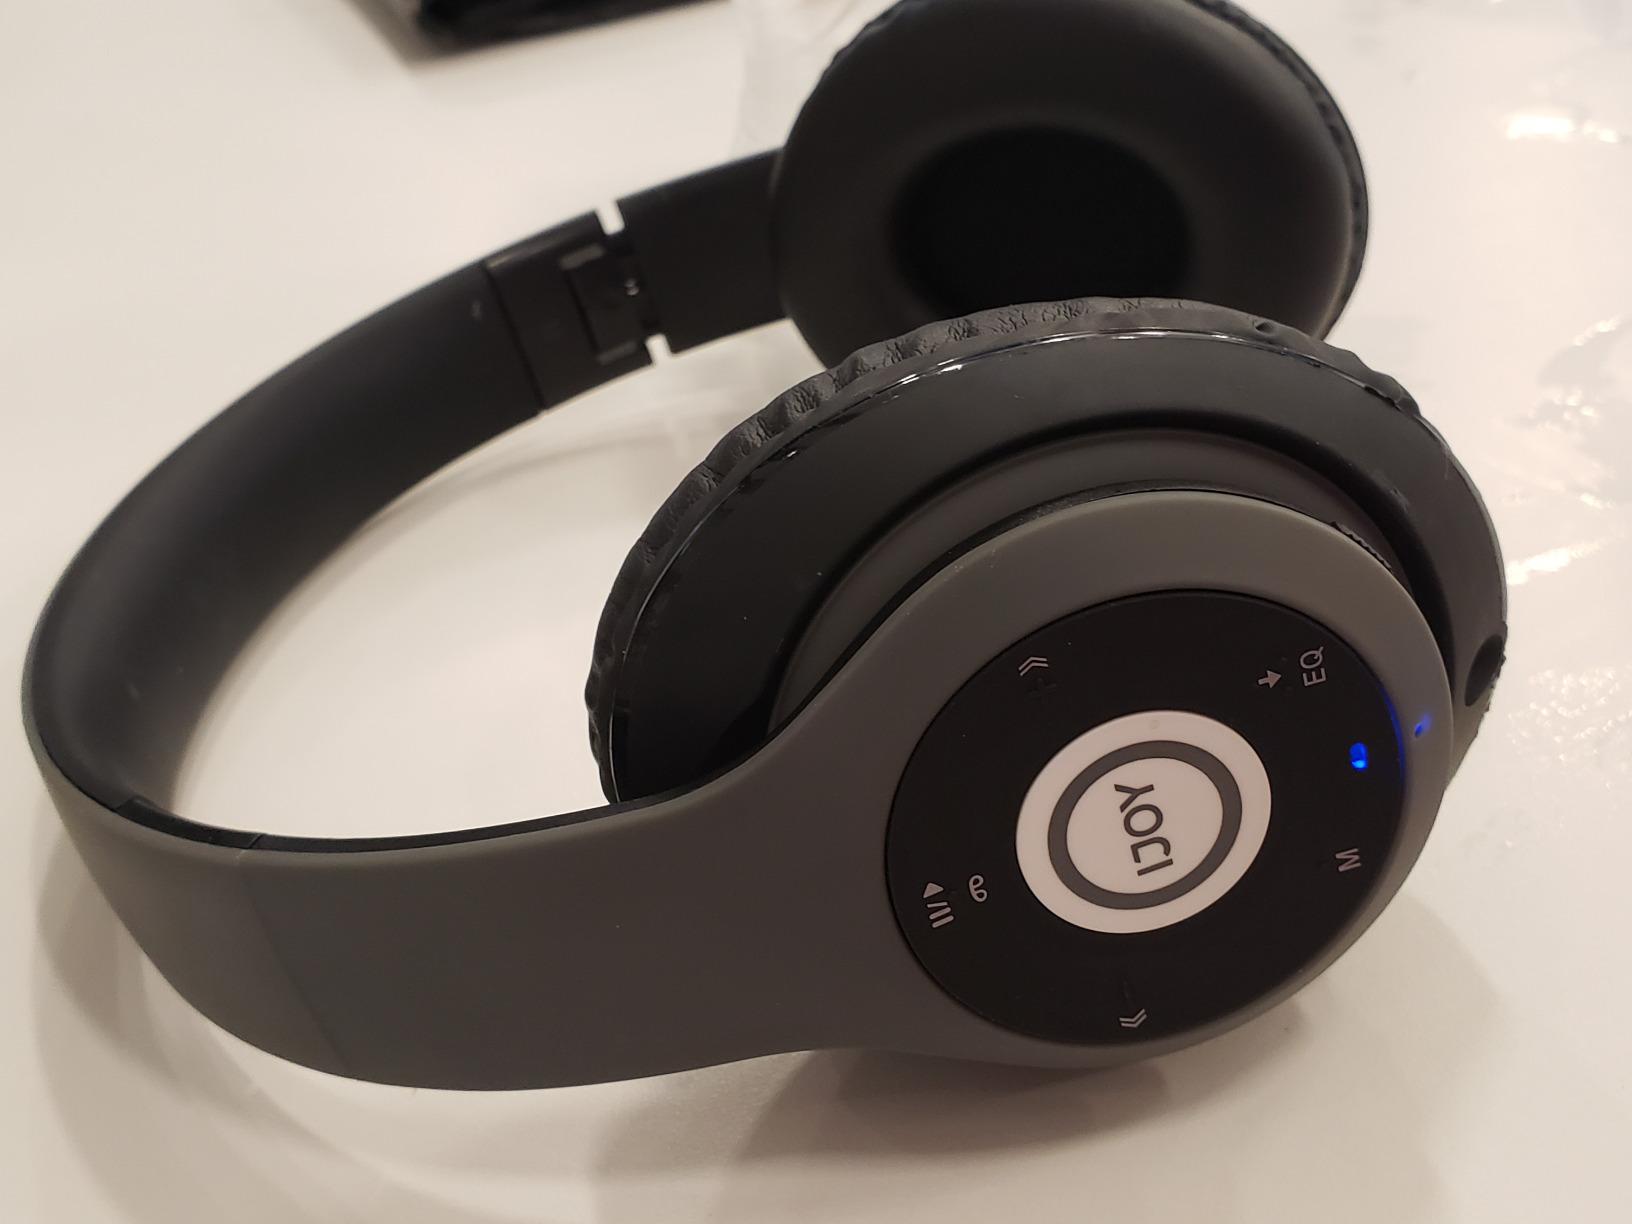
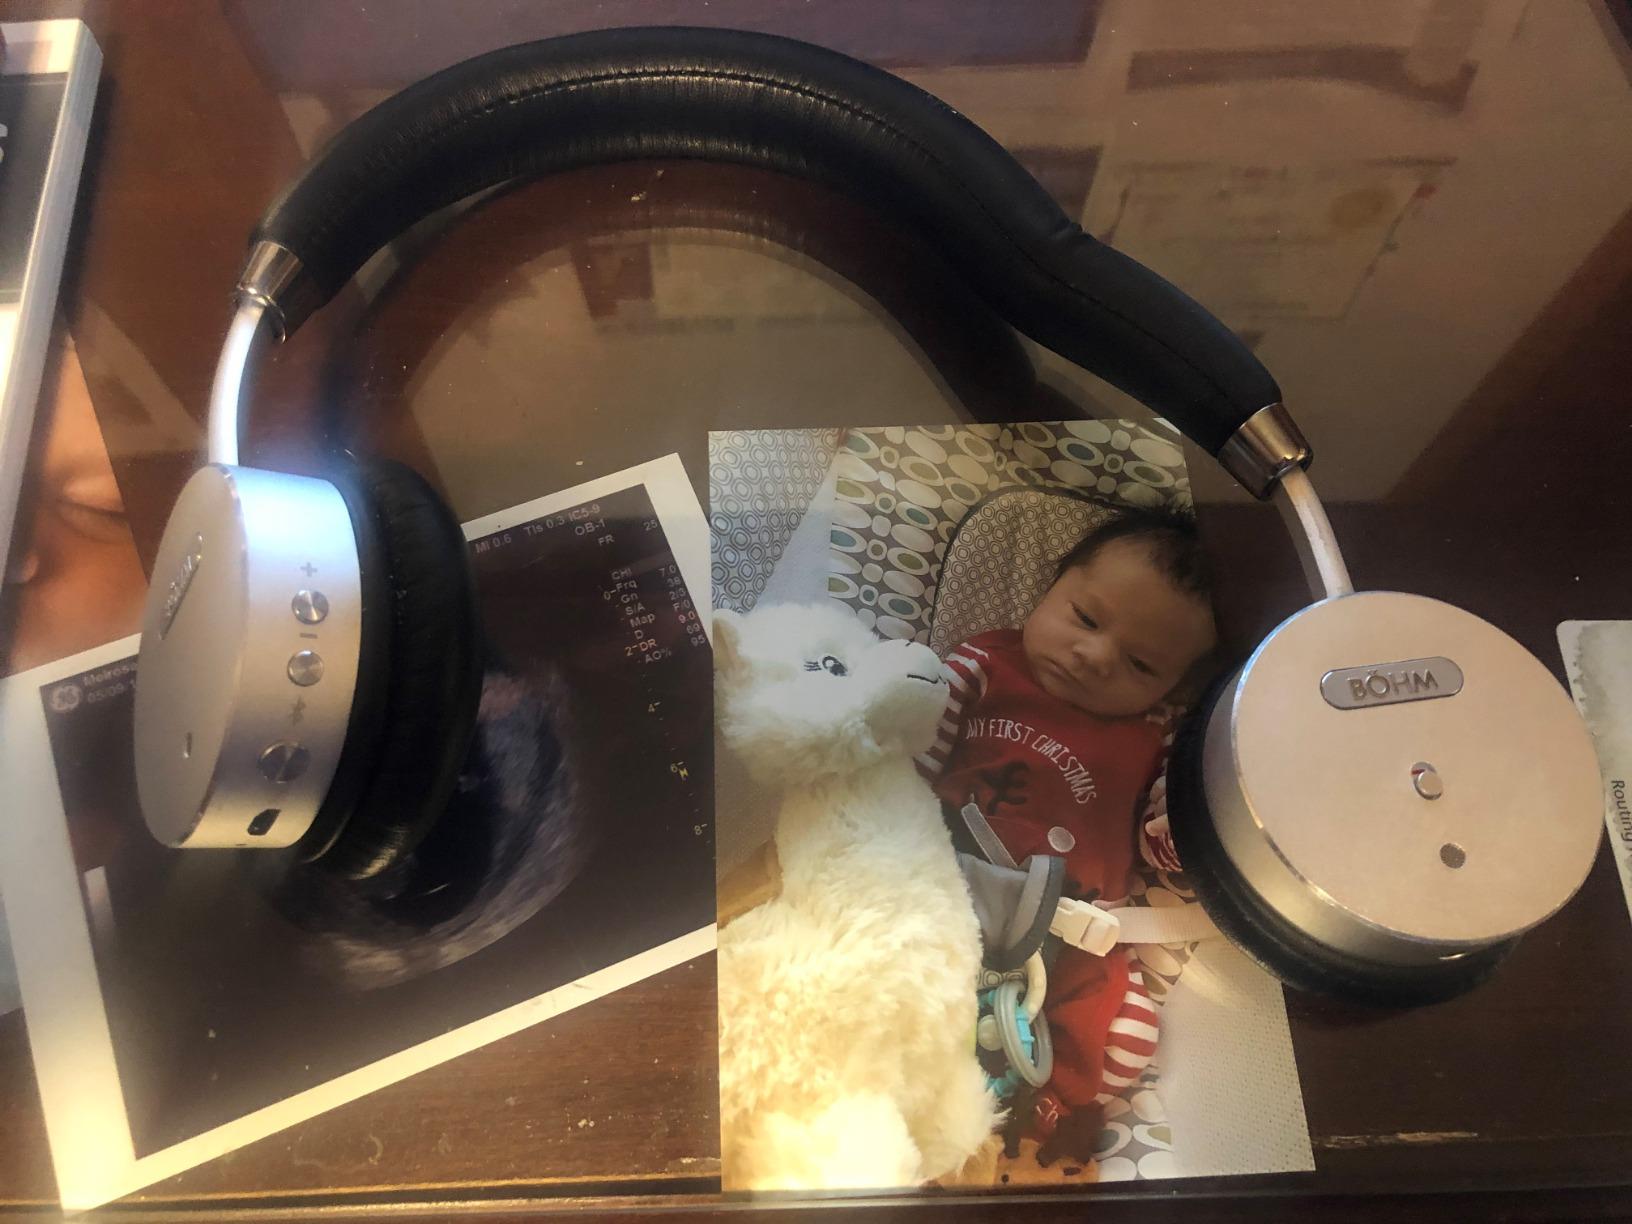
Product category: headphones
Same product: no